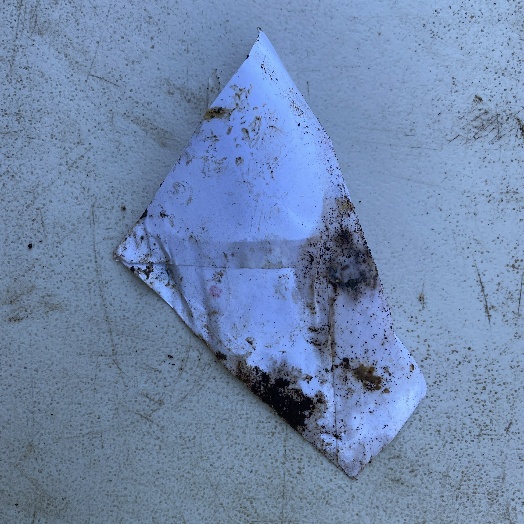
Label: Paper